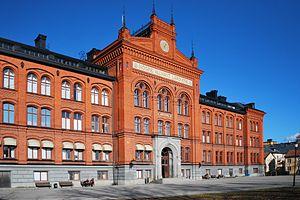
Södra Latins gymnasium, souvent Södra Latin, est un gymnasium public, situé à Södermalm à Stockholm, Suède. Avec son héritage datant du XVIIᵉ siècle, le lycée est l'un des plus anciens et réputés de la Suède.